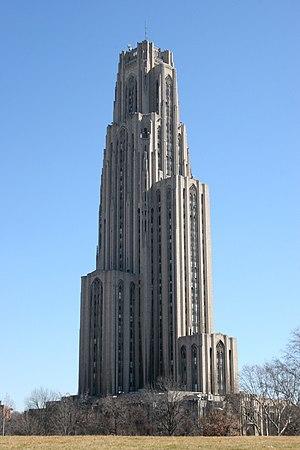
La liste des plus hauts gratte-ciel de Pittsburgh est une liste qui donne le rang de chaque gratte-ciel de la ville de Pittsburgh, en Pennsylvanie. Le plus haut bâtiment de Pittsburgh est le U.S. Steel Tower avec 64 étages et mesure 256 mètres. Ce gratte-ciel fut terminé en 1970. Aussi, il est le quatrième plus haut bâtiment de la Pennsylvanie et la 35ᵉ plus haute structure des États-Unis. La deuxième plus haute tour de la ville est le BNY Mellon Center qui mesure 221 mètres de haut. Onze des vingt plus hauts gratte-ciel de Pennsylvanie sont localisés à Pittsburgh.
Charles Zeller Klauder est un architecte américain. Il est l’auteur de nombreux bâtiments institutionnels et universitaires qui ont fait sa renommée. Klauder a étudié l'architecture à Université des arts à Philadelphie. Dès 1893, Klauder a travaillé dans les firmes d'architectures comme Wilson Brothers & Company, Cope and Stewardson et Horace Trumbauer. En 1900, il rejoint la firme d'architecture de Frank Miles Day pour devenir partenaire avec celui-ci en 1911.